Germany–New Zealand relations

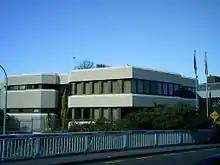
Embassy of Germany in Wellington

In 2019, trade between Germany and New Zealand totaled US$4 billion. Germany's main exports to New Zealand include: motor vehicles; mechanical machinery and equipment; pharmaceutical products and electrical machinery. New Zealand's main exports to Germany include: meat; optical and medical equipment; fruit; casein; fish and wool.